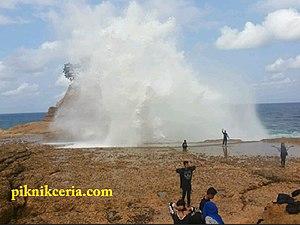
Le kabupaten de Tulungagung, en indonésien Kabupaten Tulungagung, est un kabupaten d'Indonésie situé dans la province de Java oriental.